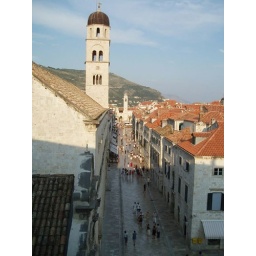
This is a higher view of the main street in Stari Grad. We went on a tour around the walls of Stari Grad.